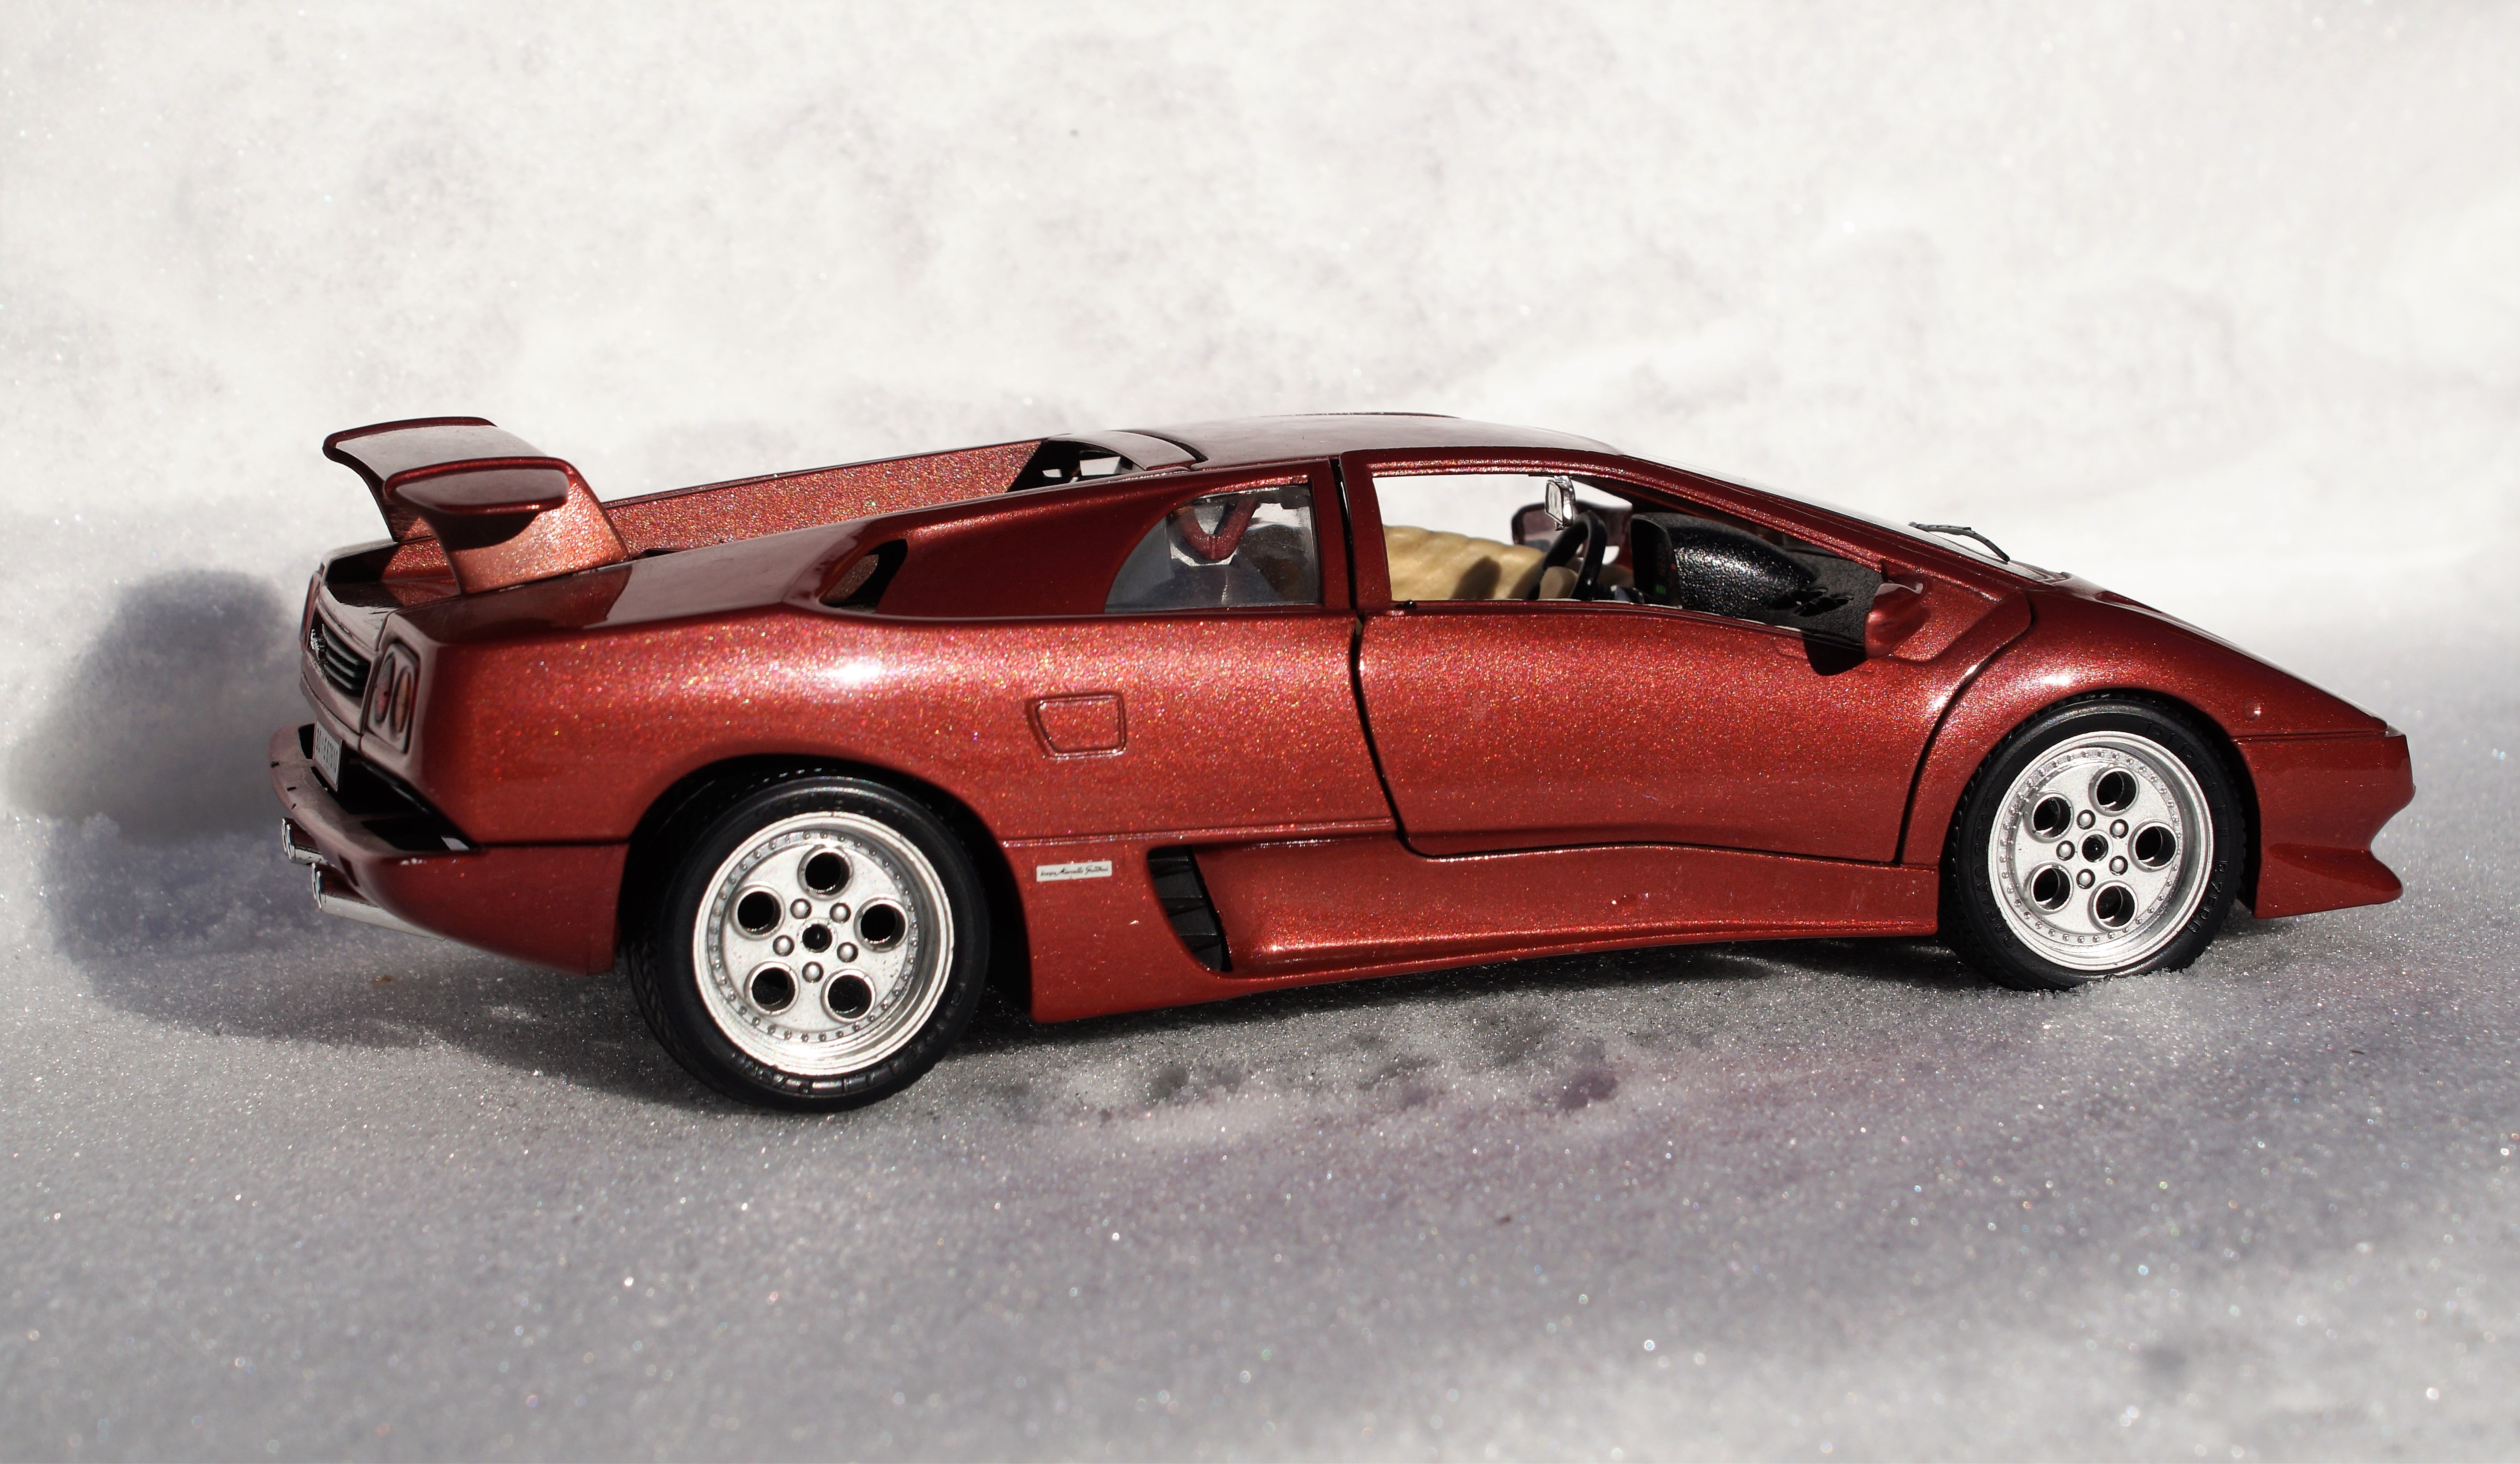
snow, car, wheel, model, vehicle, auto, automotive, sports car, supercar, toys, oldtimer, lamborghini, vehicles, diablo, model car, land vehicle, automobile make, automotive design, luxury vehicle, performance car, lamborghini revent n, lamborghini diablo